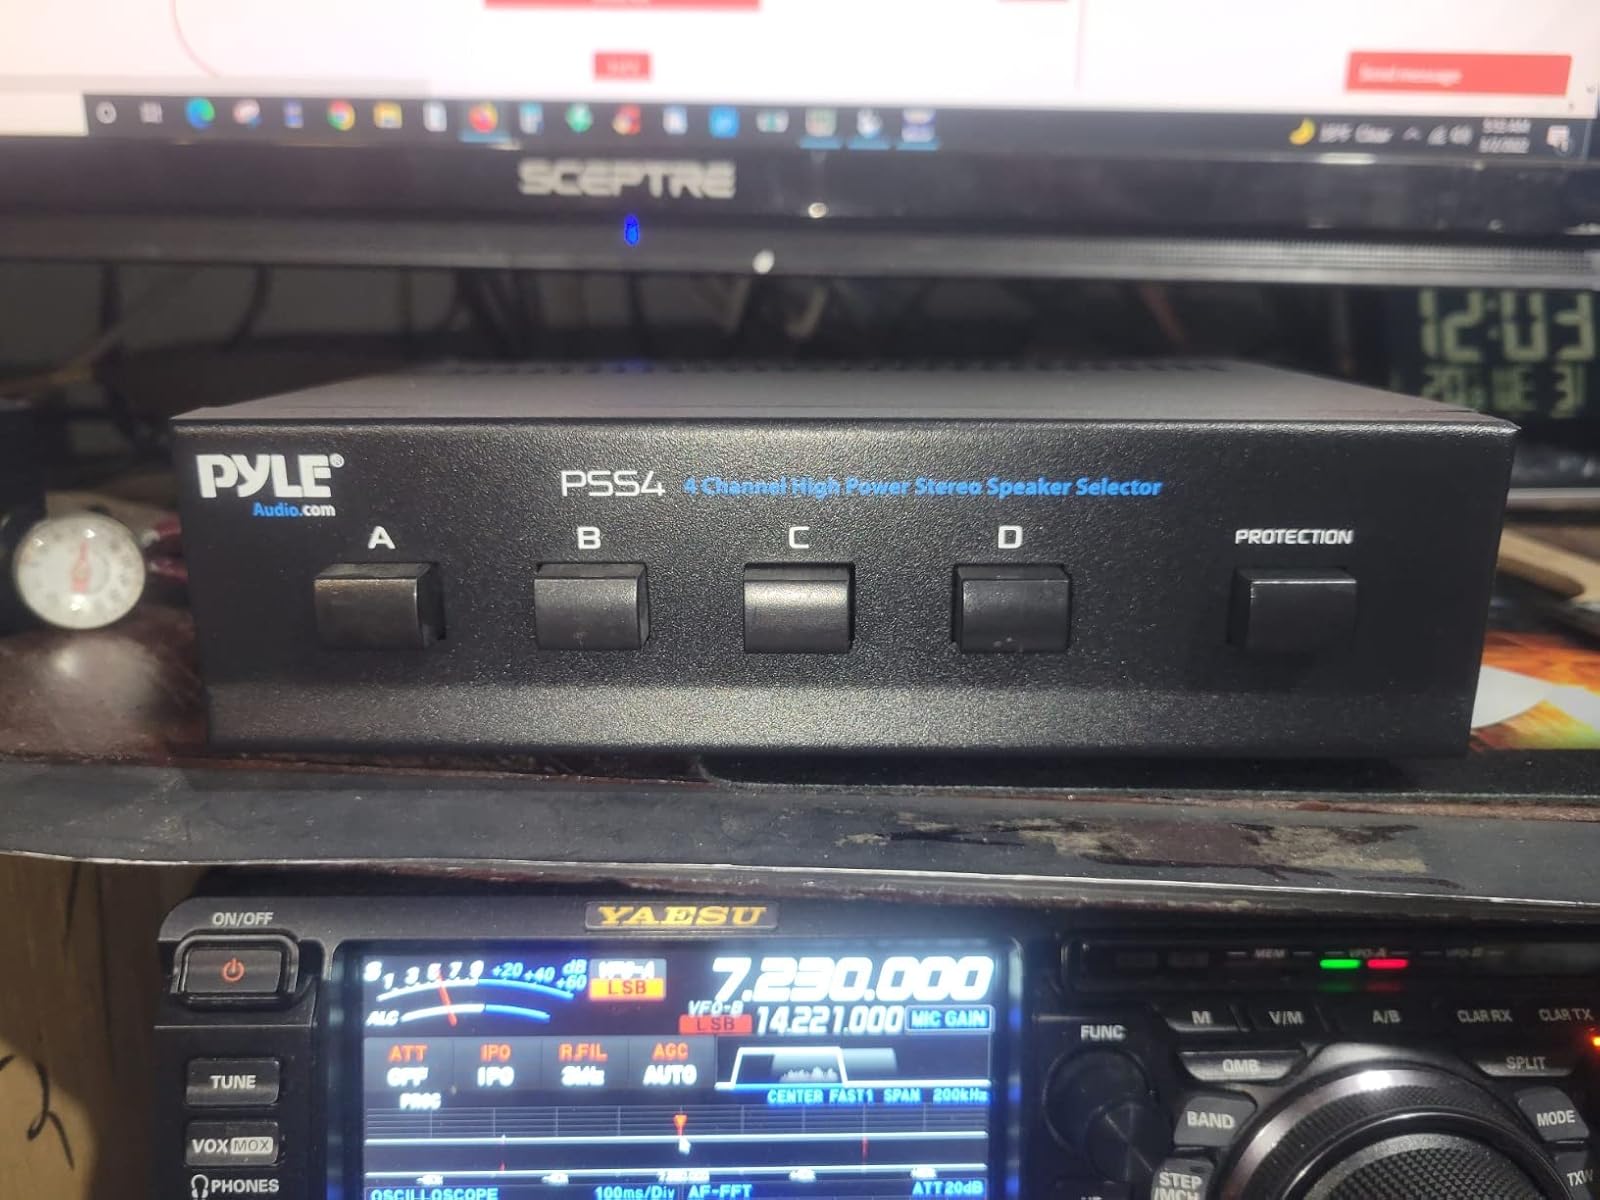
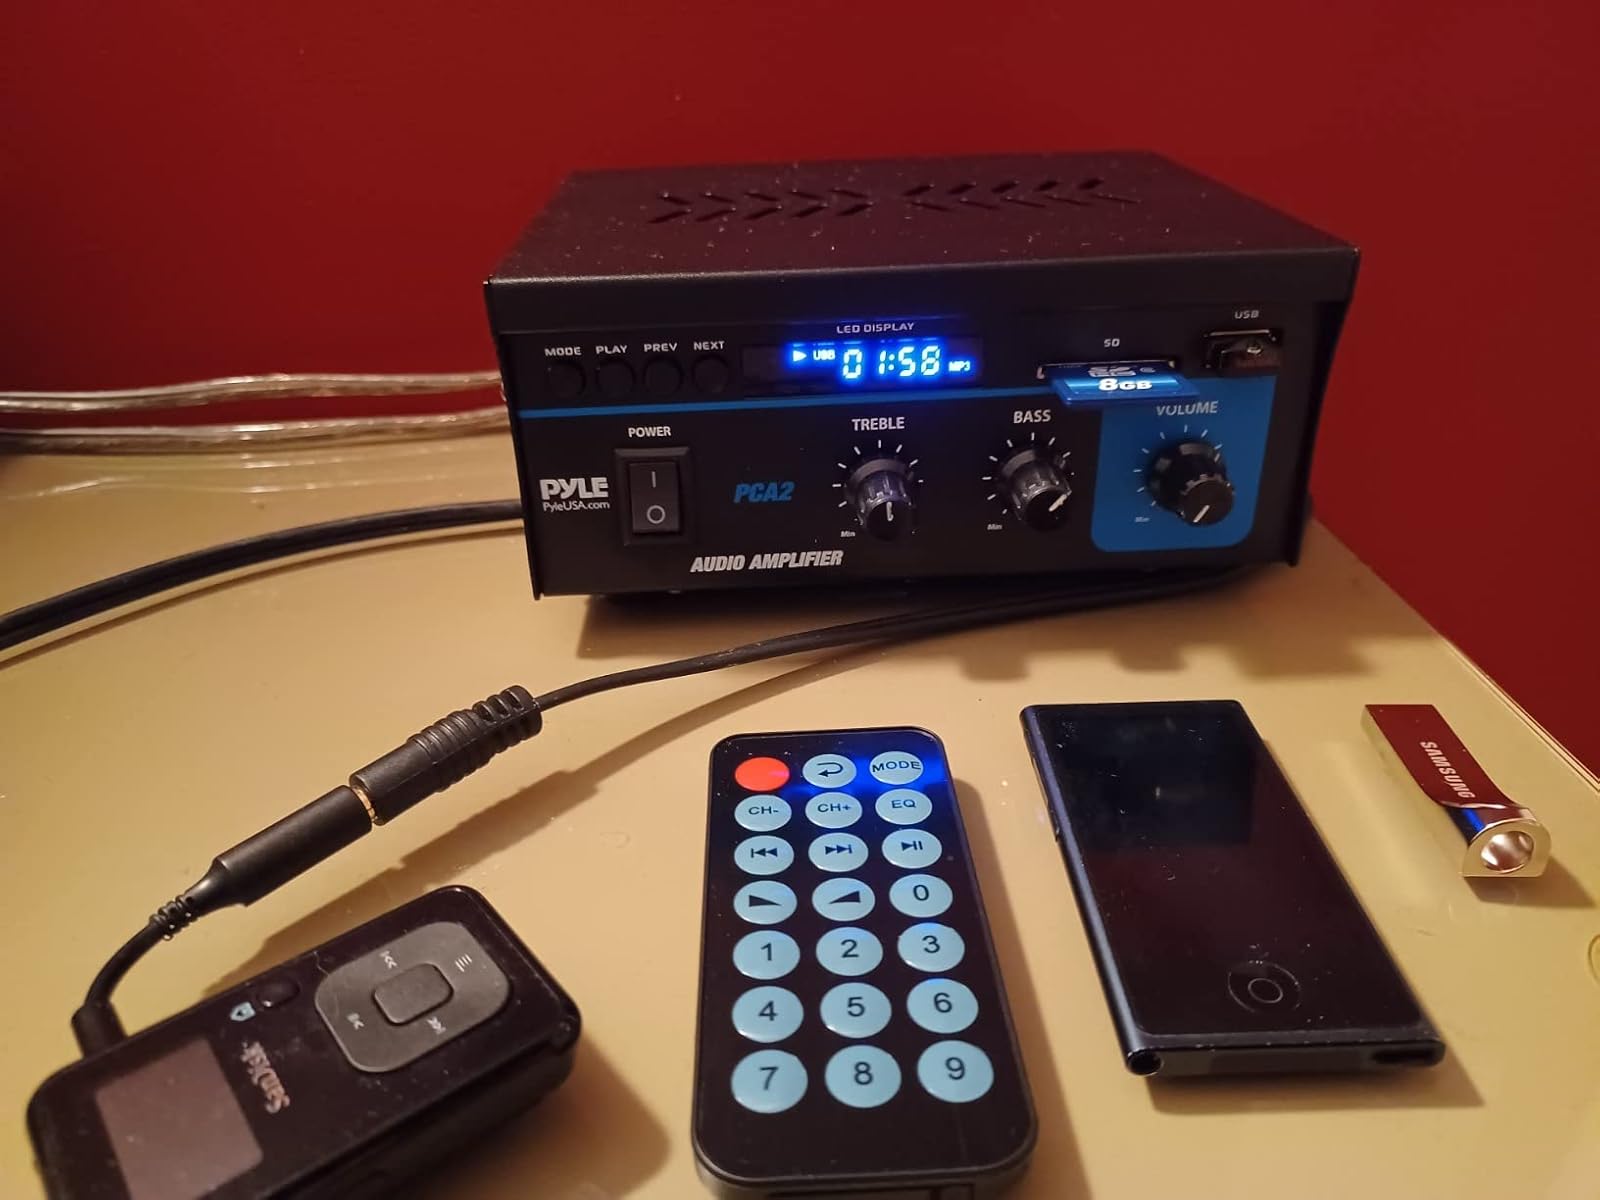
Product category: speaker
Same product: no